2014 Vancouver Whitecaps FC season

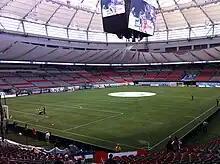
Vancouver Whitecaps FC debut at BC Place on October 2 against Cascadia rivals and expansion cousins, Portland Timbers.

The Whitecaps have had a long-standing rivalry with the Pacific Northwest clubs Seattle Sounders FC and Portland Timbers, dating back to the 1970s when ancestry clubs of the same name played in the original and now-defunct North American Soccer League. The tri-member tournament continued in 2014.